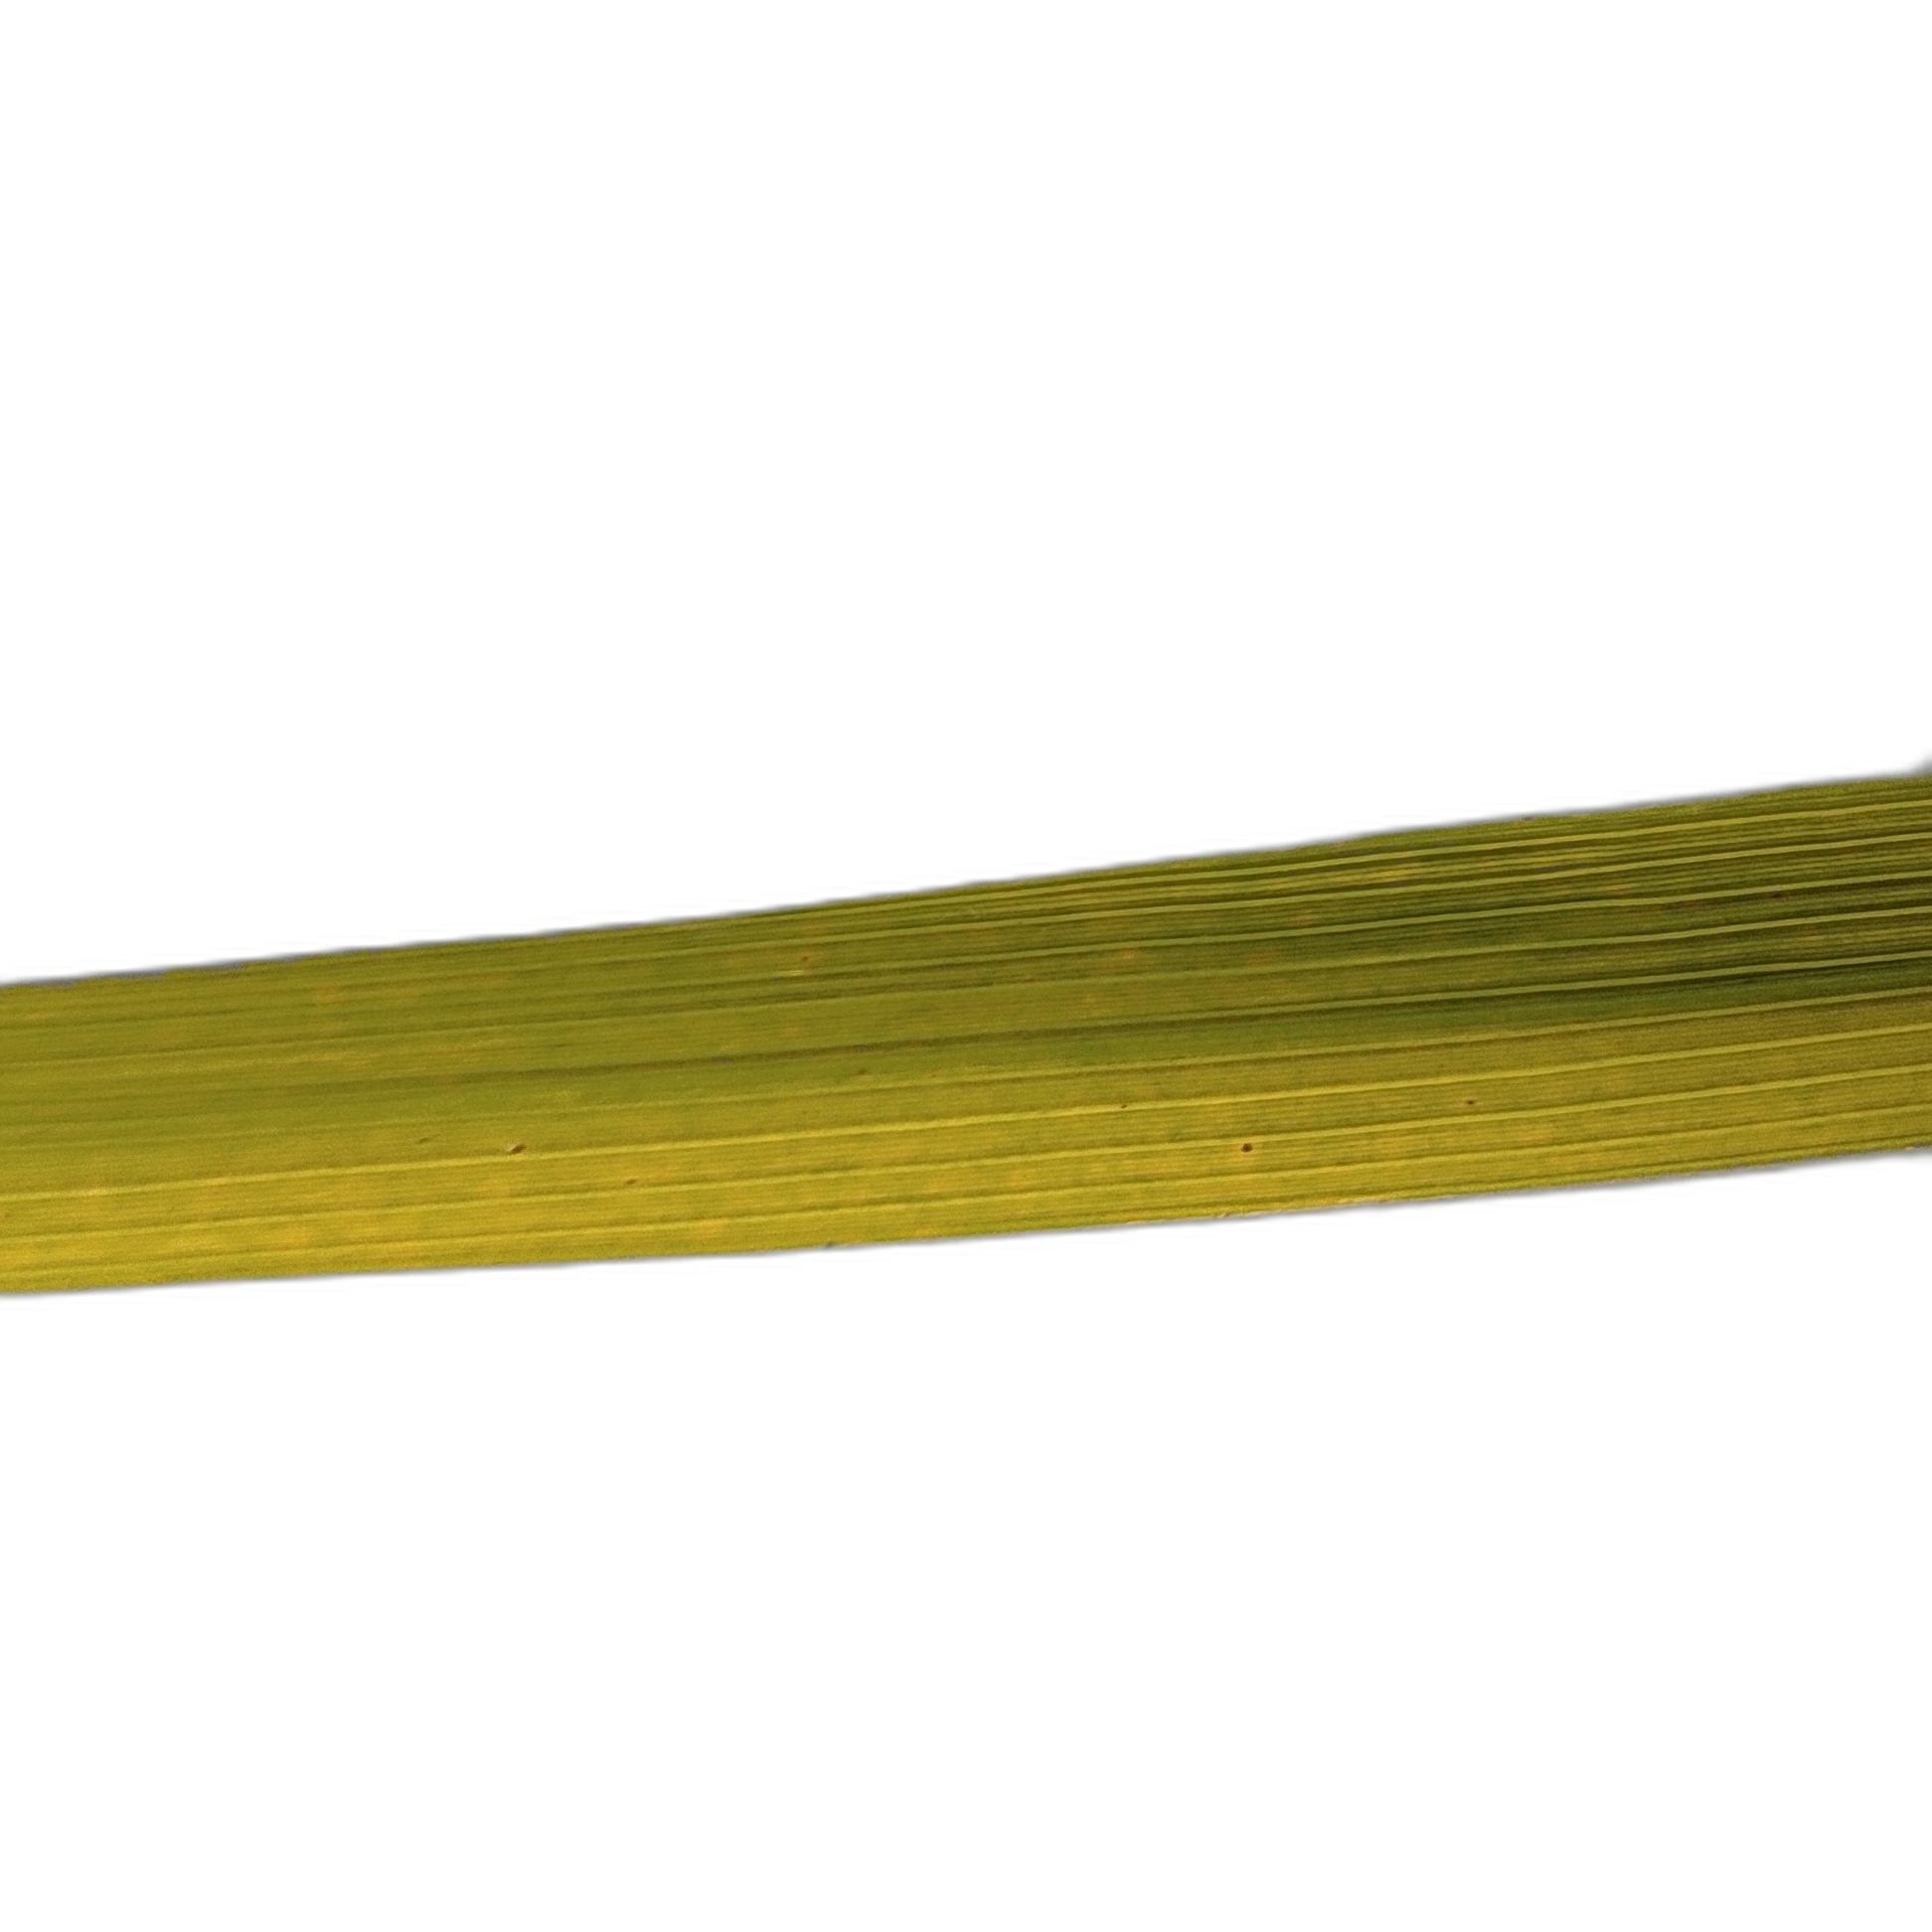
Label: Rice Tungro